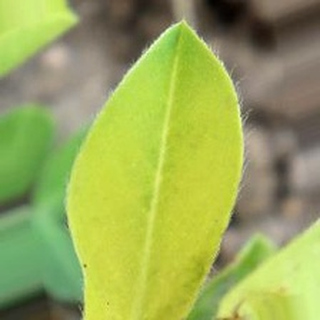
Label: groundnut_nutrition_deficiency